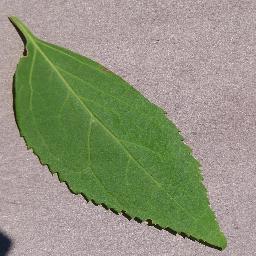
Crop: cherry
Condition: (including_sour)_healthy